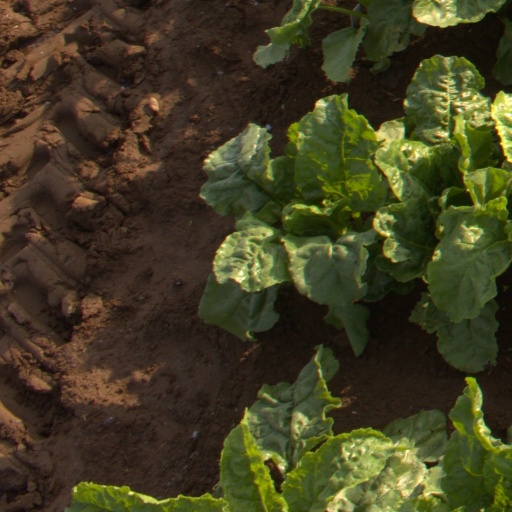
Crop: sugar beet